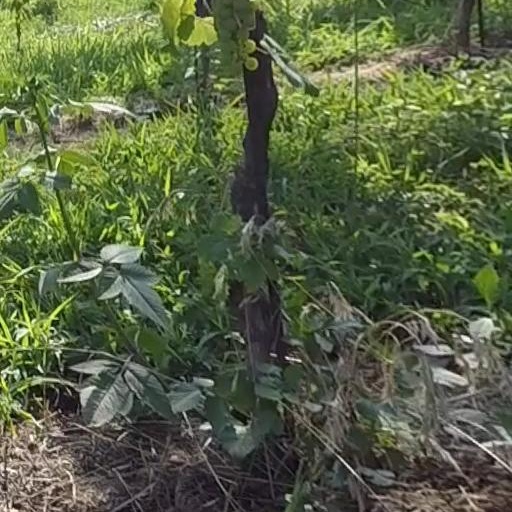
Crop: grape